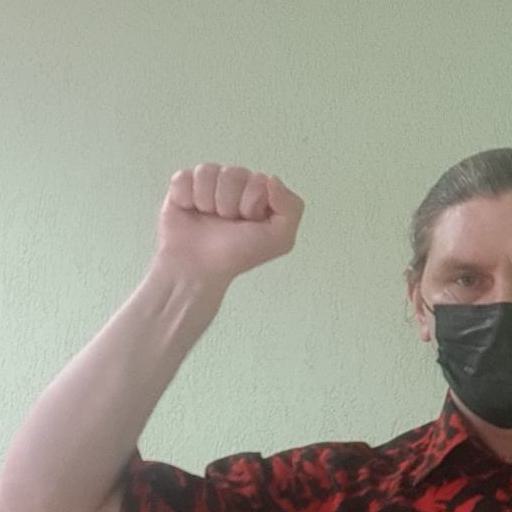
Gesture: fist